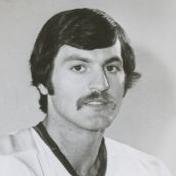
Age: 24